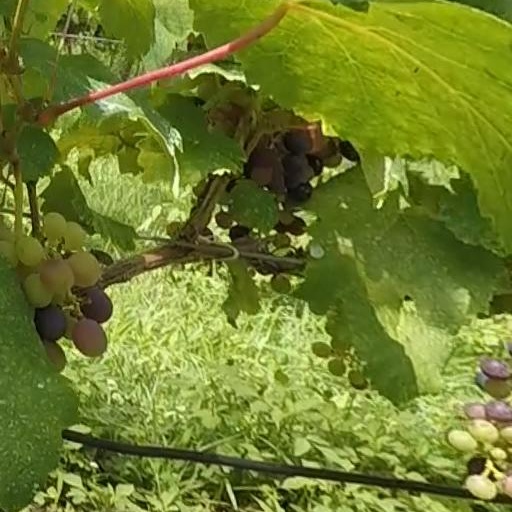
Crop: grape